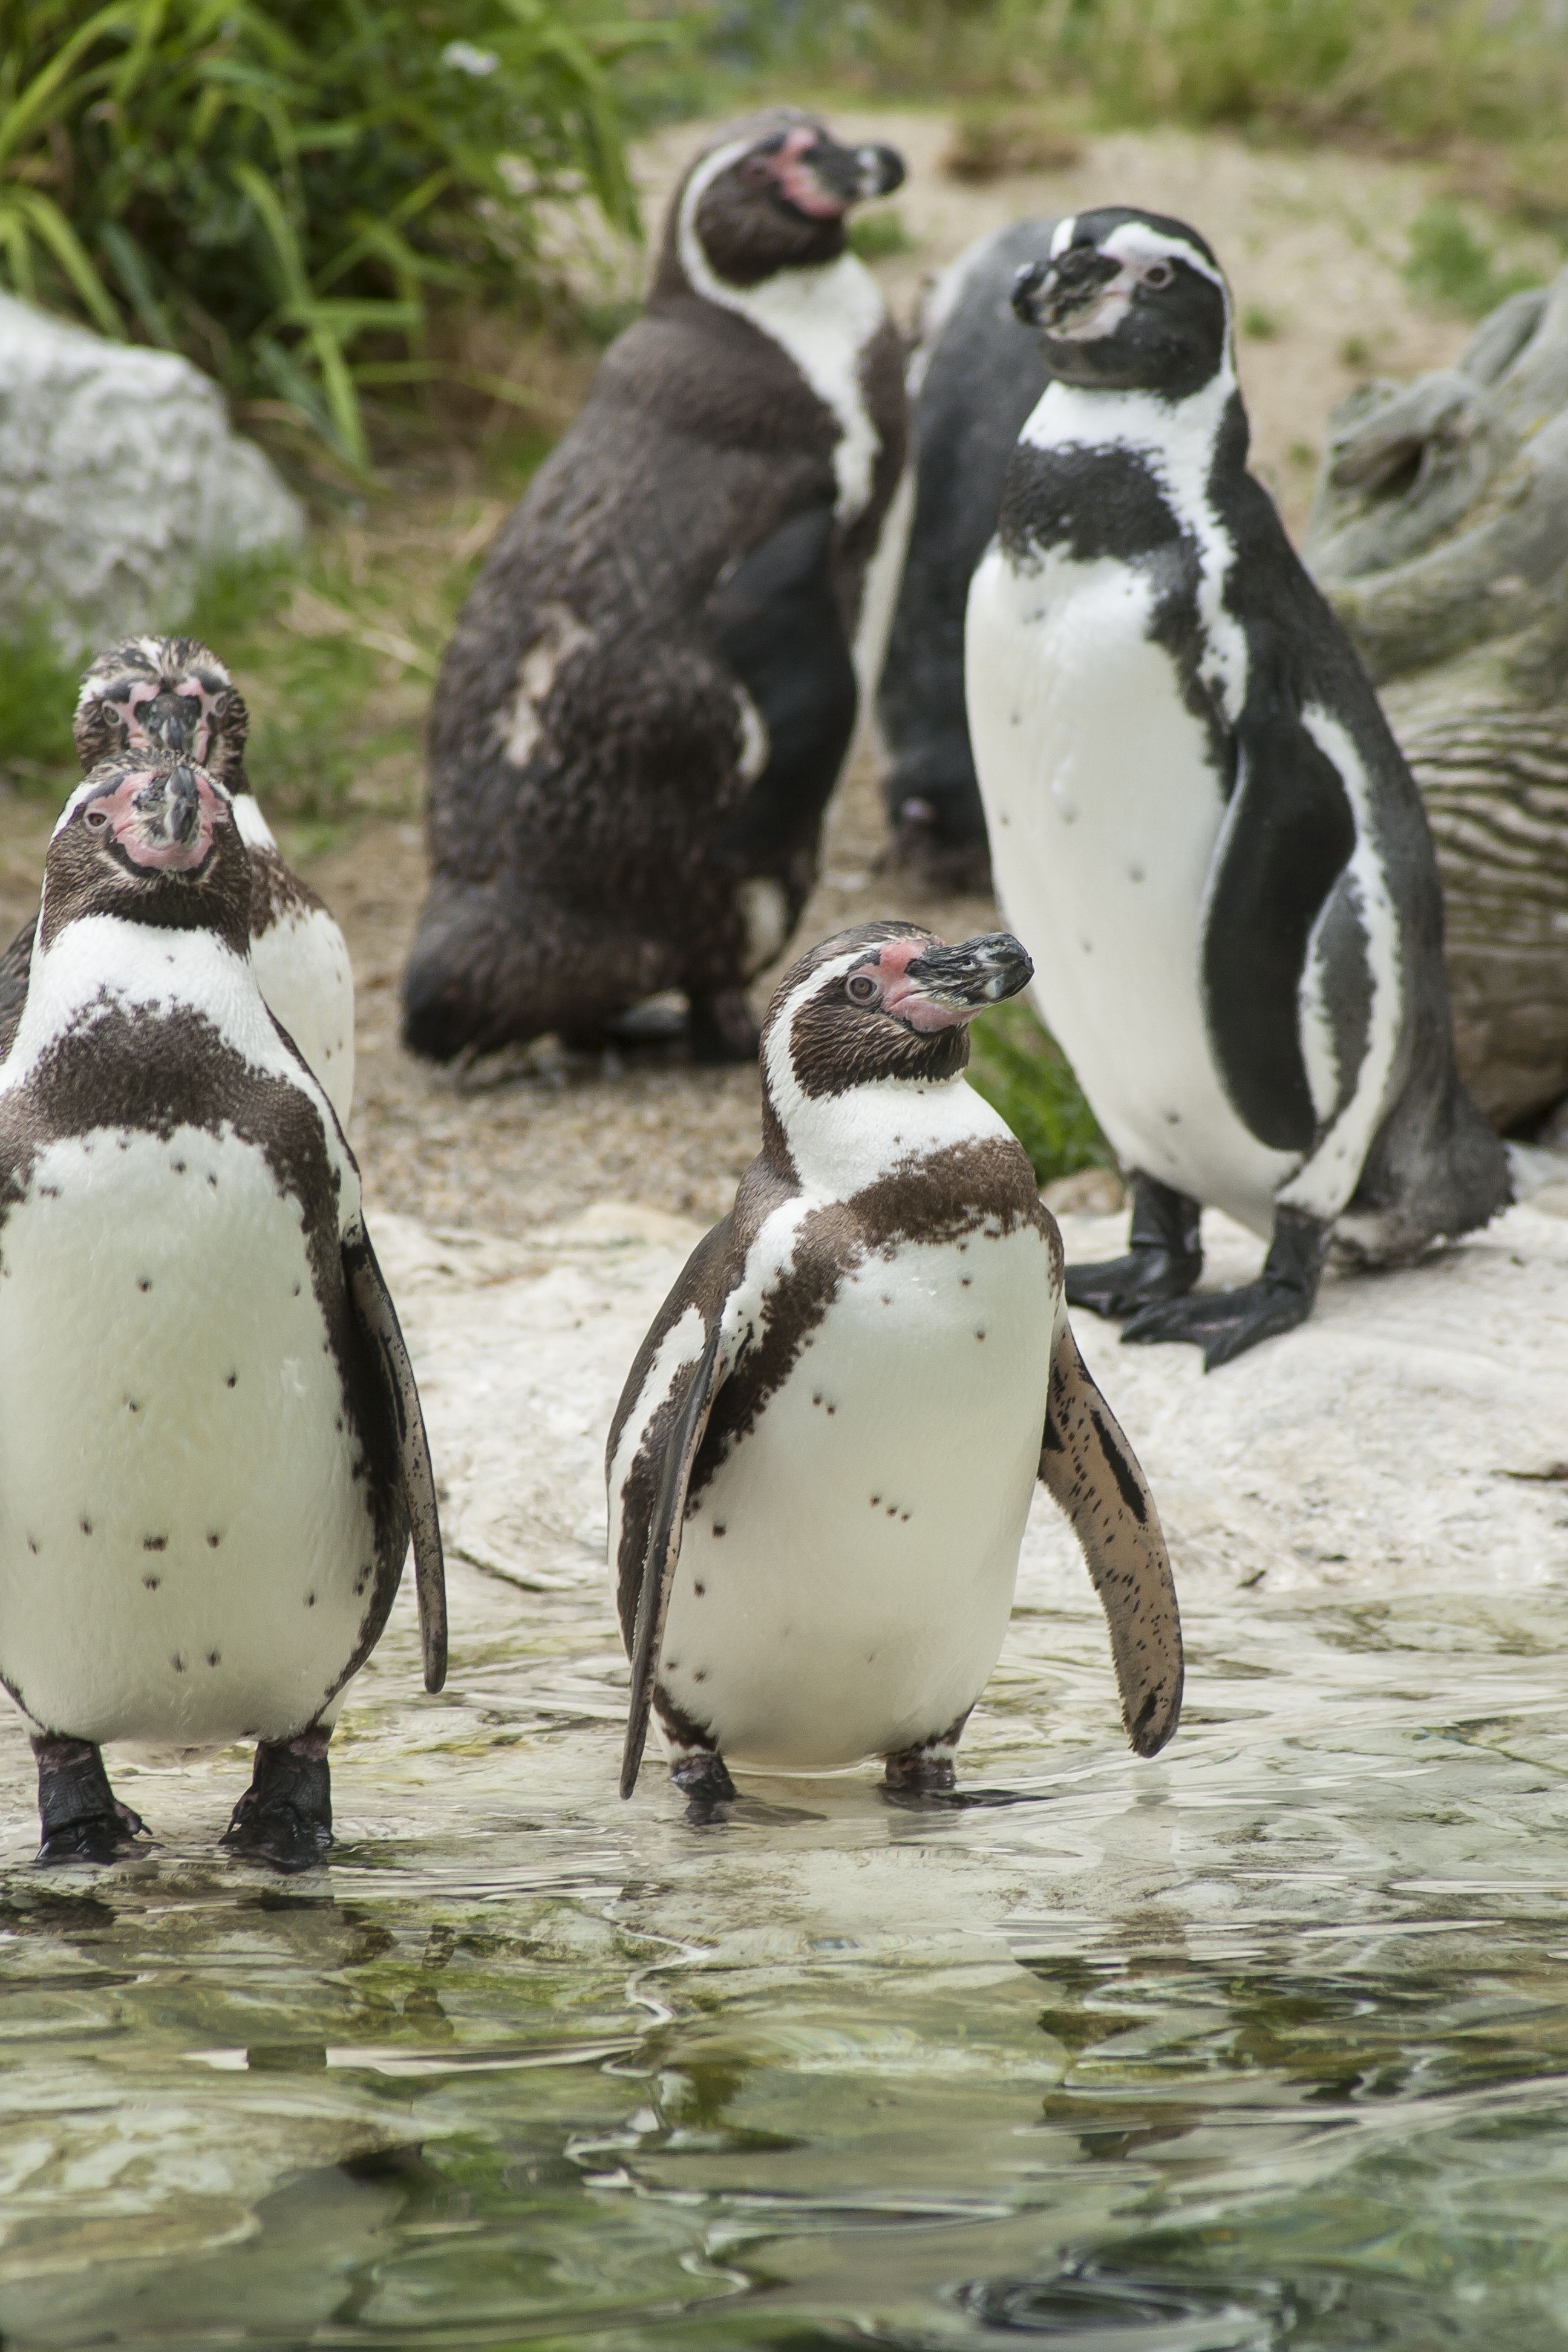
water, winter, bird, wildlife, ice, zoo, beak, fauna, penguin, animals, vertebrate, waterfowl, penguins, glasses penguin, flightless bird